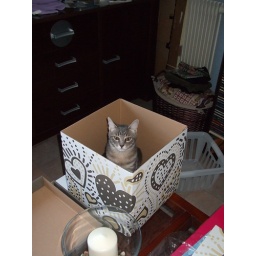
a cat in a(nother) box ;o))